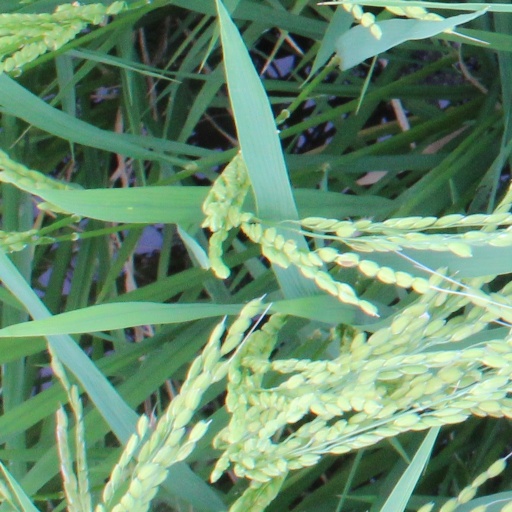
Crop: rice